History of the United States Marine Corps

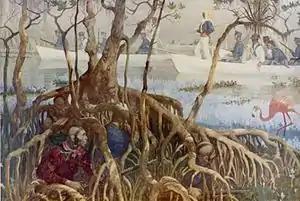
Marines hunting Seminoles in 1836 during the Battle of Wahoo Swamp in the Second Seminole War

The Marine Corps' first land action of the War of 1812 was the establishment of an advanced base at Sackets Harbor, New York by 63 Marines. This gave the Navy a base on the shores of Lake Ontario, and later, headquartered their operations in the Great Lakes; Marines helped to repel two British attacks (the First and Second Battle of Sacket's Harbor). The Marines also established another base at Erie, Pennsylvania. Marine ship detachments took part in the great frigate duels of the war, the first U.S. victories of the war. By the end of the war Marines acquired a reputation as marksmen, especially in ship-to-ship actions. On 27 April 1813, Marines participated in United States Army Colonel Winfield Scott's landing at York (now Toronto). Under Commodore Joshua Barney and Captain Samuel Miller, they acted to delay the British forces marching toward Washington at the Battle of Bladensburg. During the battle, they held the line after the Army and militia retreated, though were eventually overrun. Tradition holds that the British respected their fighting enough to spare the Marine Barracks and Commandant's house when they burned Washington, though they may have intended to use it as a headquarters; a related legend cites that two NCOs buried treasure at the site (to prevent its capture) that is yet unfound. At the Battle of New Orleans, the Marines held the center of Gen Andrew Jackson's defensive line. A total of 46 Marines would die and 66 were wounded in the war.